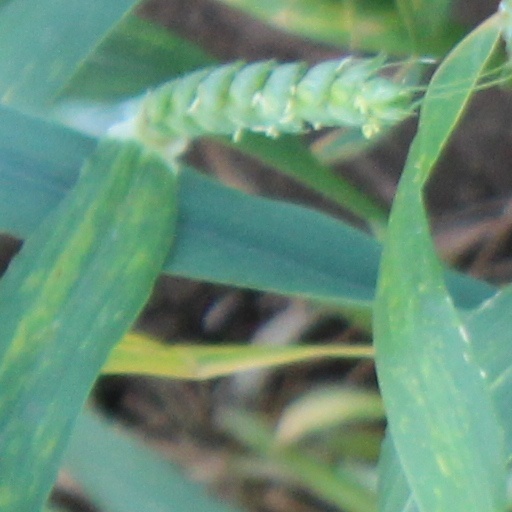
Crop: wheat